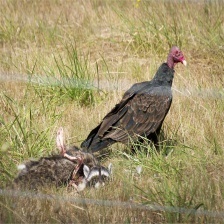
Species: TURKEY VULTURE
Scientific name: CATHARTES AURA
ImageNet parent category: vulture